Gina Beavers

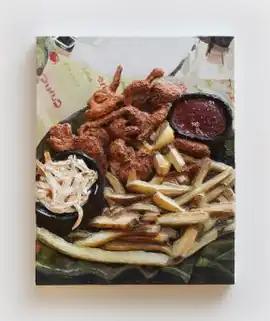
Gina Beavers, "Applebees!", acrylic on canvas, 20" x 16" x 3", 2012.

Gina Beavers (born 1974) is an American artist based in the New York area. She first gained attention in the early 2010s for thickly painted, relief-like acrylic images of food, cosmetics techniques and bodybuilders appropriated from Instagram snapshots and selfies found using hashtags such as #foodporn, #sixpack and #makeuptutorial. Her later work has continued to recombine these recurrent subjects, as well as explore memes, irreverent conflations of genres or art history and kitsch, identity, fandom and celebrity-worship. In 2019, "New York Times" critic Martha Schwendener described her paintings as "canny statements on contemporary bodies, beauty and culture … [that] tackle the weirdness of immaterial images floating through the ether, building them up into something monumental, rather than dismissing them."